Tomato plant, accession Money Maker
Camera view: horizontal (90 deg, fisheye); turntable rotation: 120 degrees
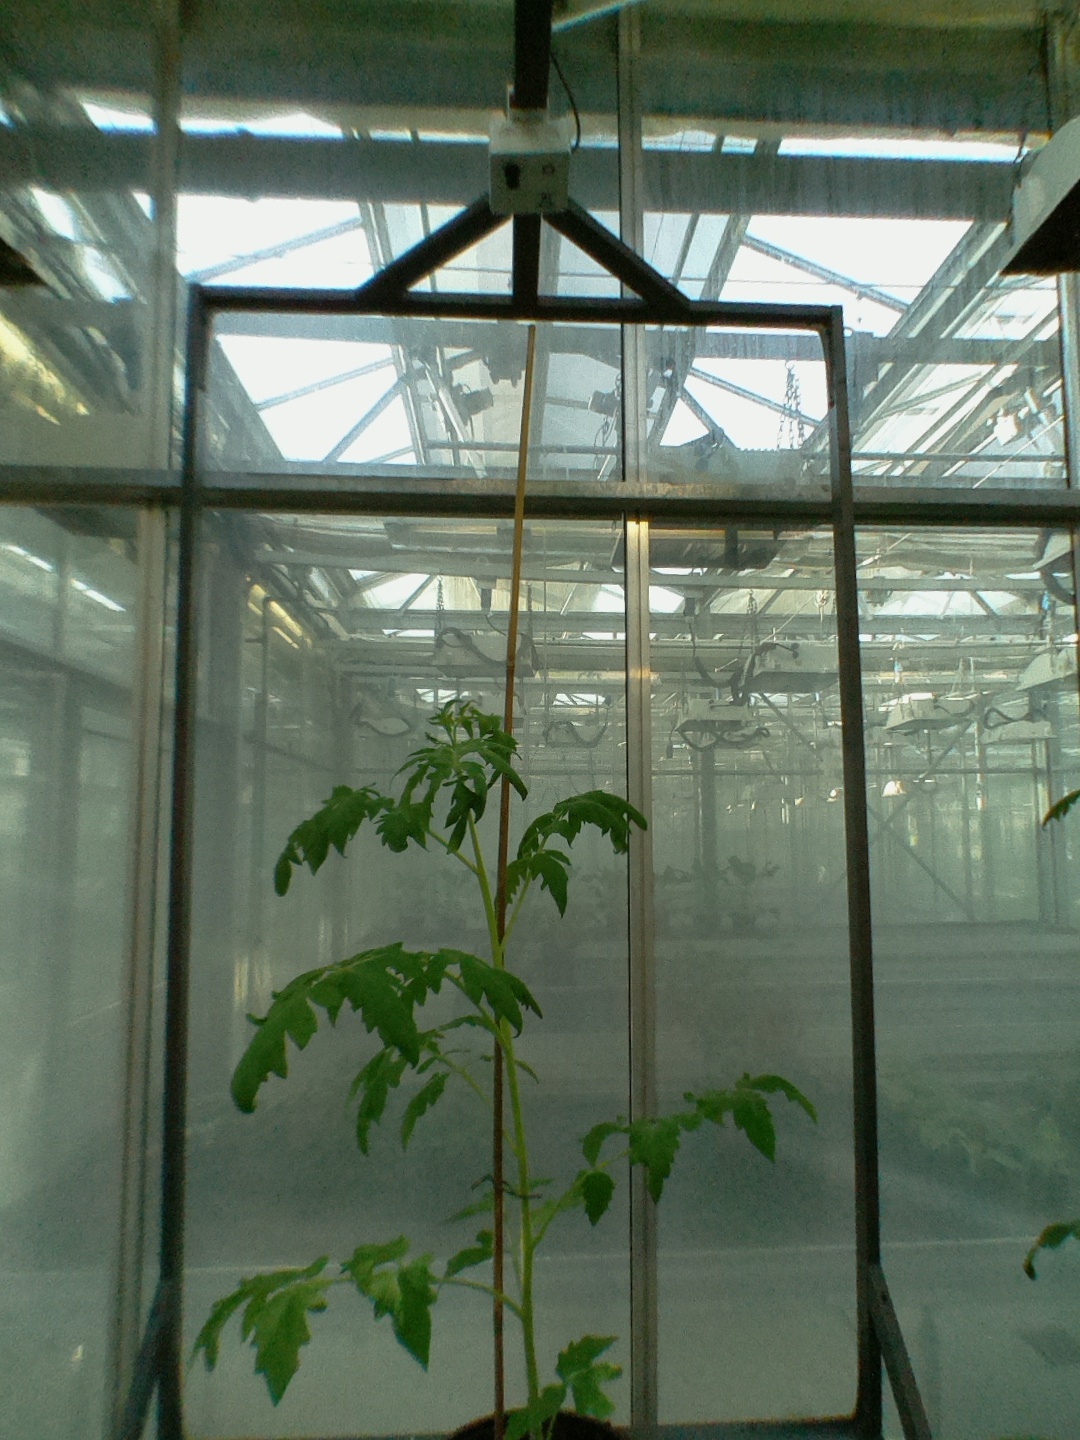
BBCH growth stage 16: 12 of true leaves visible